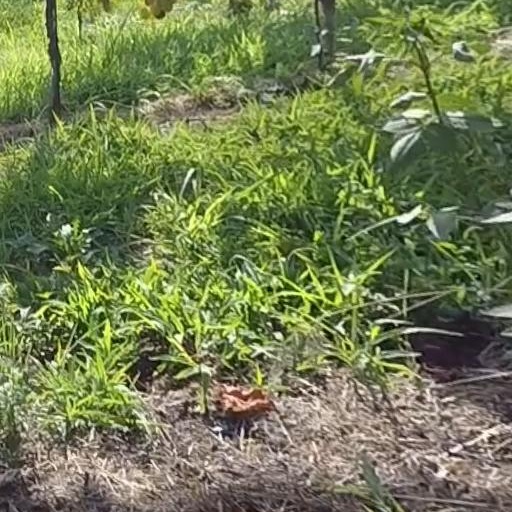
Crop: grape